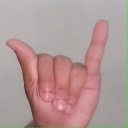
अक्षर: य